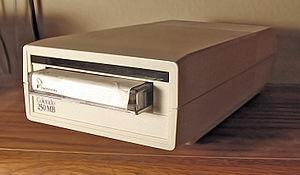
Un enregistreur-lecteur de bande magnétique est un périphérique de stockage utilisé pour lire et écrire des données sur une bande magnétique. L'enregistrement sur bande magnétique est la plupart du temps utilisé pour archiver des données qui sont conservées à l'écart du lecteur. Les bandes ont généralement un coût relativement faible et ne se détériorent que peu au fil du temps si elles sont stockées dans un environnement adéquat.